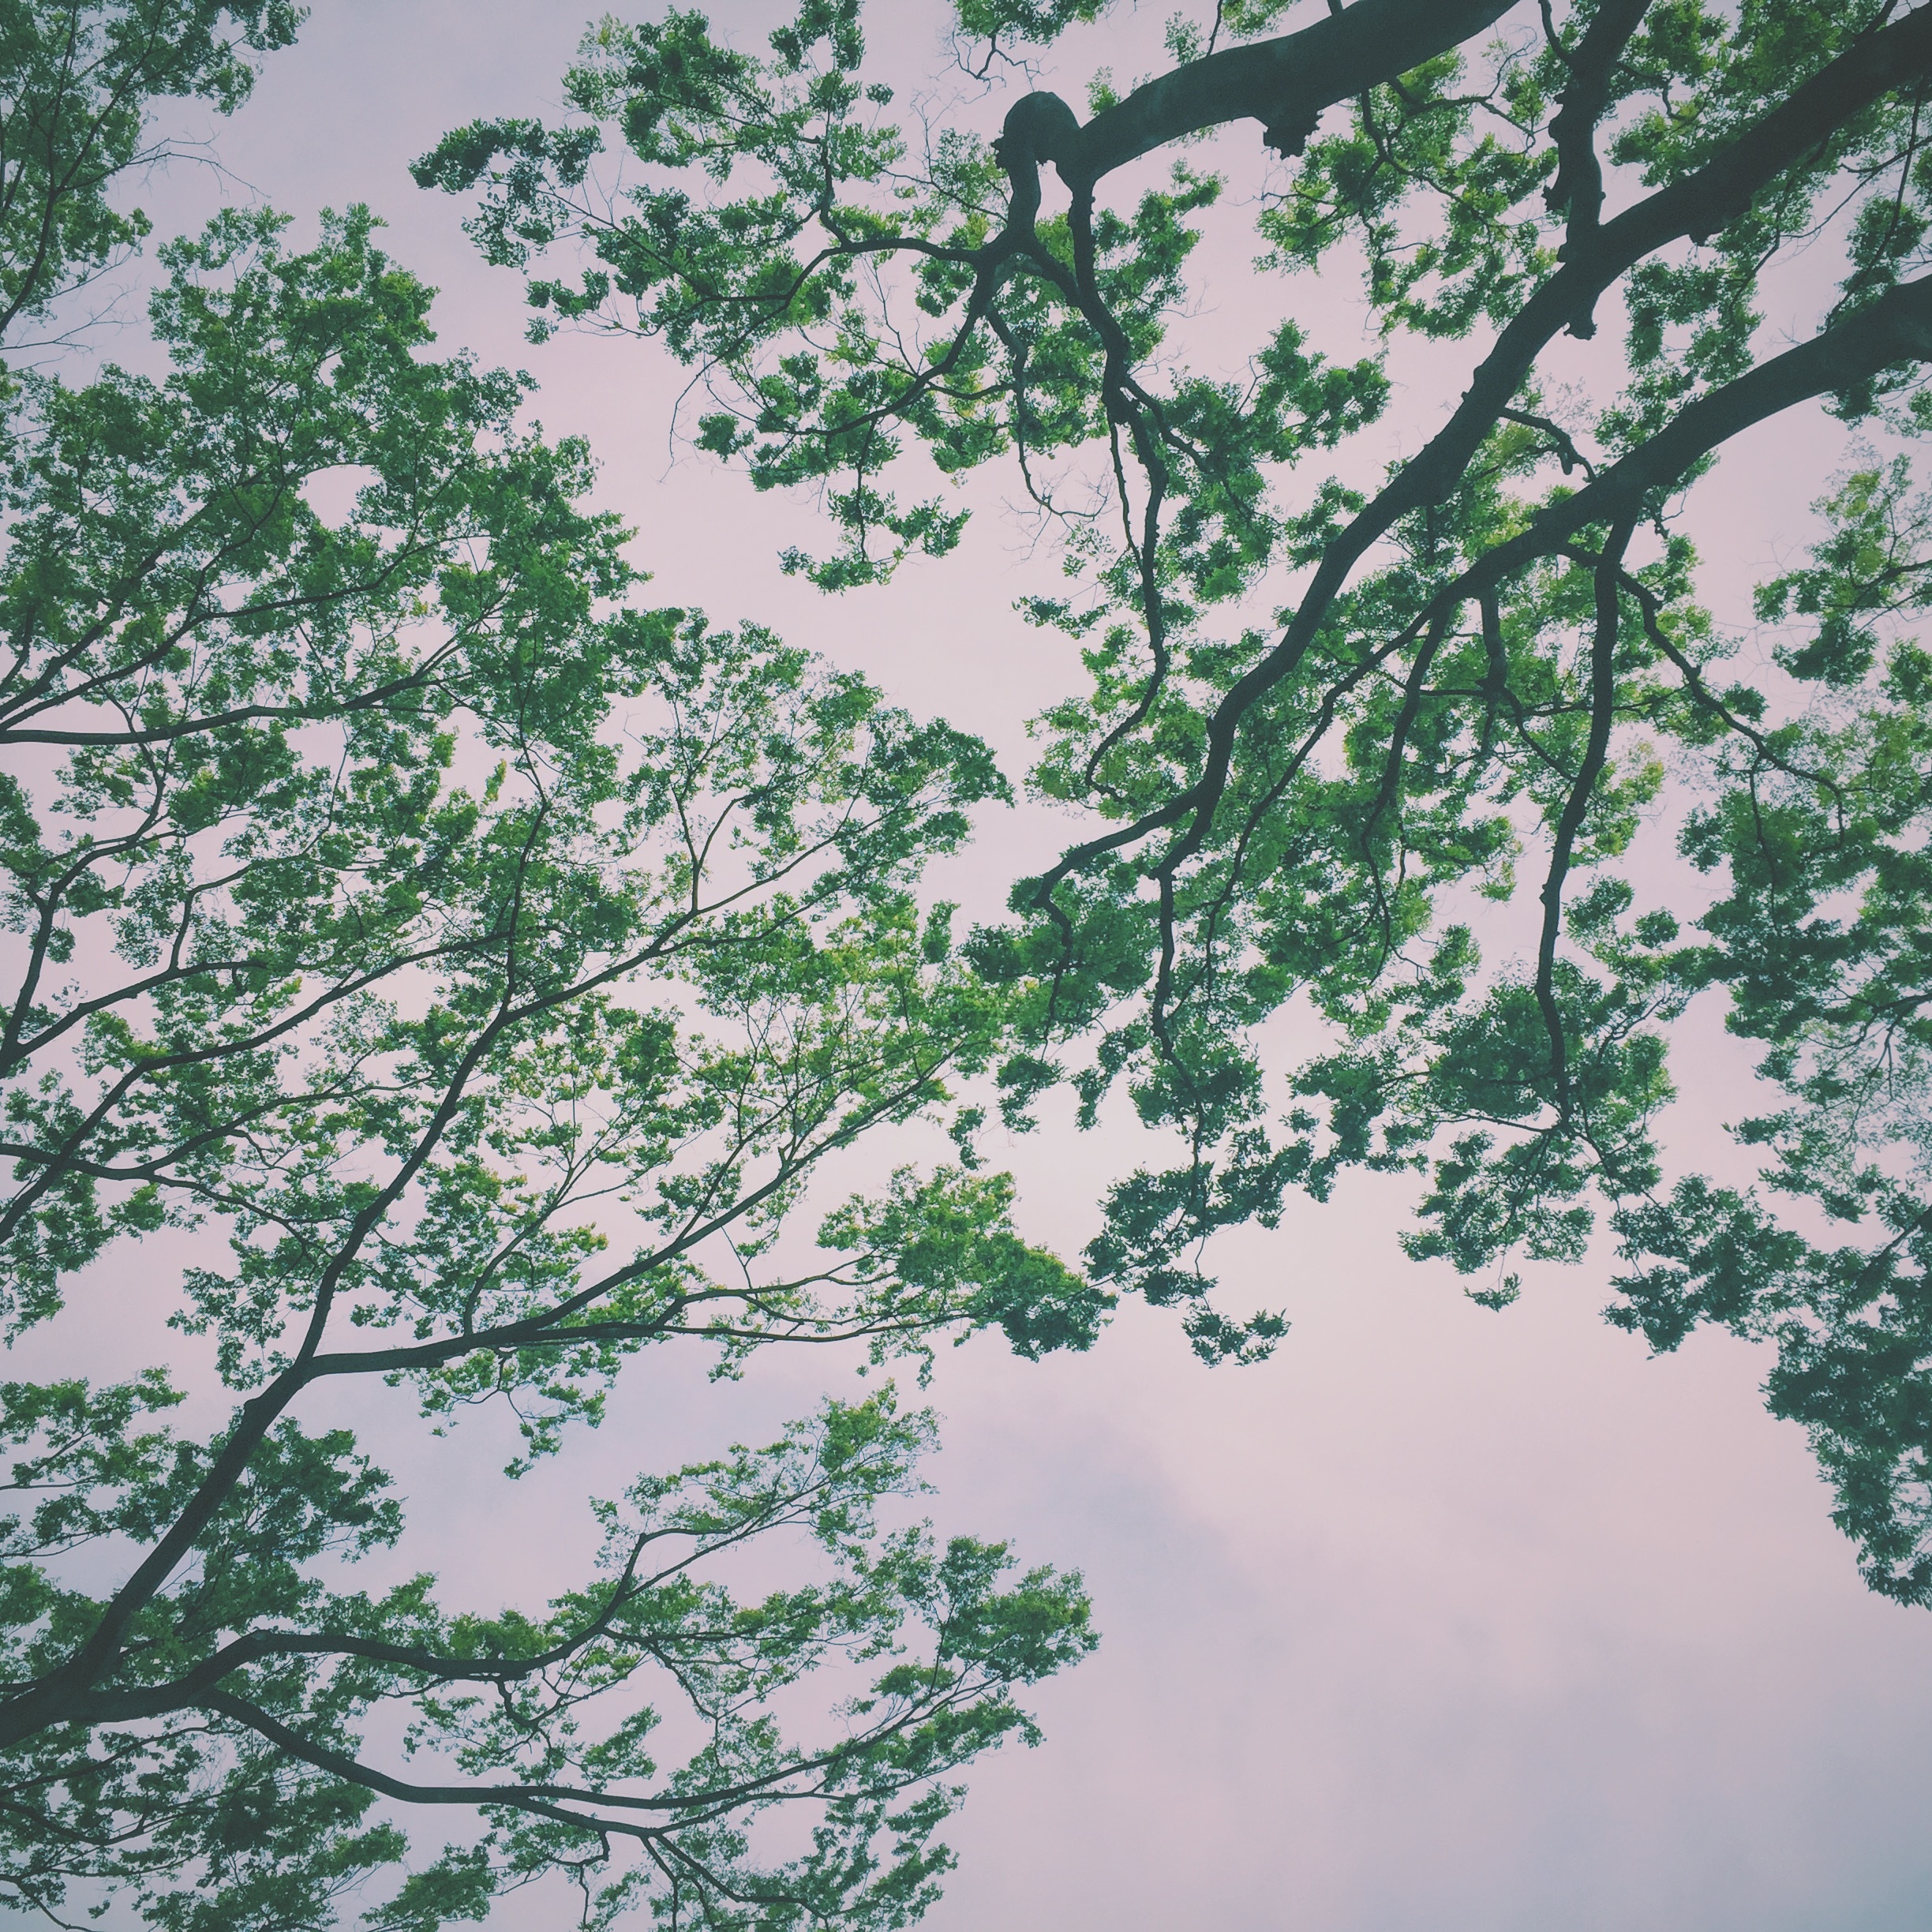
tree, nature, branch, blossom, plant, sky, leaf, flower, environment, green, botany, flora, leaves, outdoors, branches, ecosystem, flowering plant, atmospheric phenomenon, woody plant, land plant